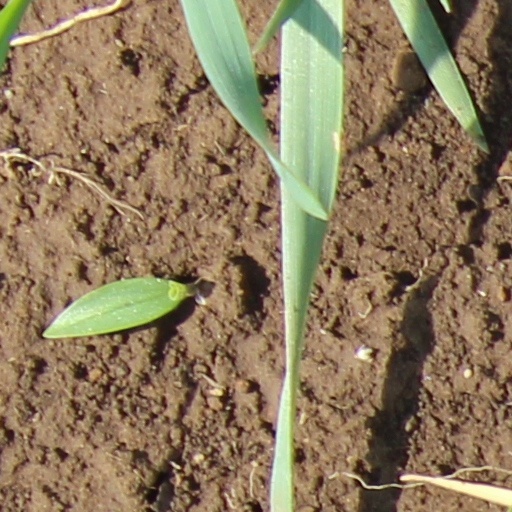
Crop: wheat